Janatha Vimukthi Peramuna

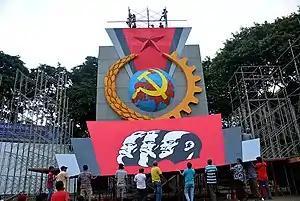
A banner set up for May Day celebrations

The Indian intervention through the Indo-Sri Lanka accord and the plan to divide the island led to the 1987–1989 revolt. The JVP exploited the arrival of the Indian Peace-keeping Force and the widespread nationalist sentiments of large sections of the Sinhalese people to terrorise both the state machinery and sections of civil society that opposed its thinking, which almost overpowered the state. Organised in multiple cells countrywide and mostly based around the capital Kandy in the centre, the JVP murdered probably thousands of people and crippled the country with violently enforced hartals (general strikes) for three years. Government forces captured and killed Wijeweera and his deputy in November 1989 in Colombo; by early 1990 they had killed or imprisoned the remaining JVP politburo and detained an estimated 7,000 suspected JVP members. Although the government won a decisive military victory, there were credible accusations of brutality and extrajudicial methods. The number of deaths during the insurgency is uncertain, as the government was also fighting Tamil insurgent groups at the time. Multiple official and unofficial forces and reports confirm that the death toll exceeded 60,000. In addition, many people took advantage of the chaos to instigate deadly local feuds.